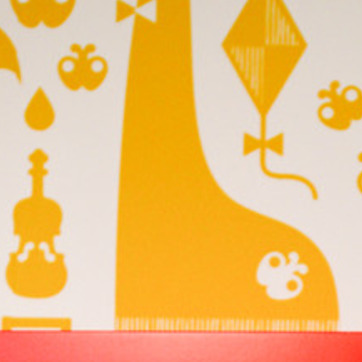
Material: wallpaper